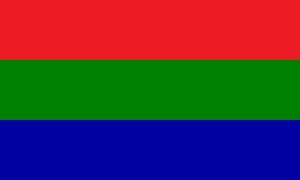
Cet article présente une liste des principales villes d'Équateur jusqu'en 2012.
Arajuno est un canton d'Équateur situé dans la province de Pastaza.